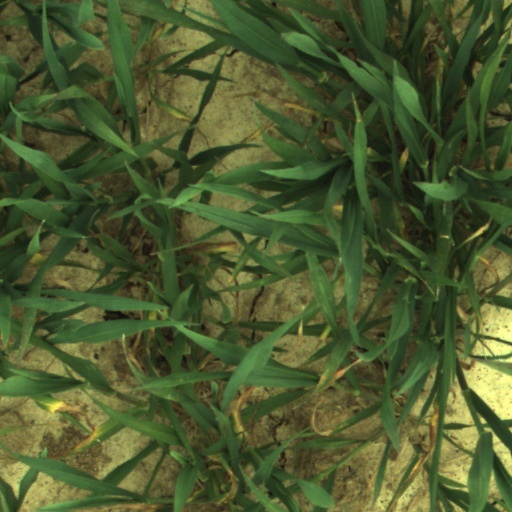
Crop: wheat